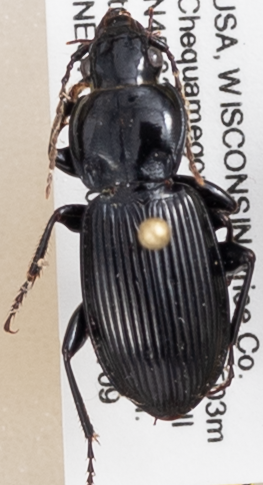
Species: Pterostichus novus
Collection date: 2019-07-09
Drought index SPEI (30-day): -0.32
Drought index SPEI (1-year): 1.69
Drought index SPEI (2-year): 0.9